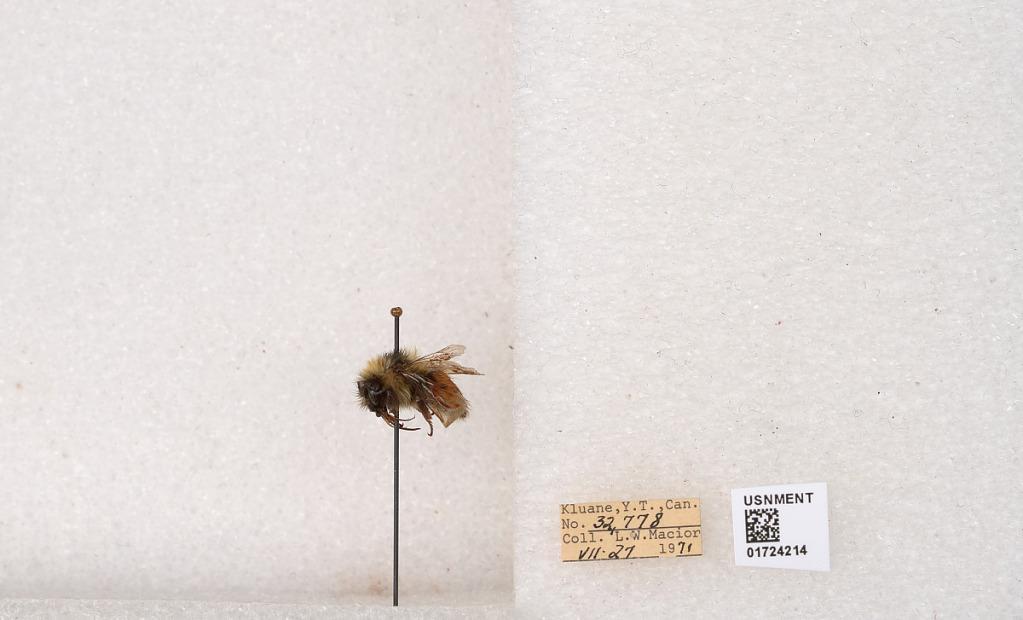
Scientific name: Bombus (Pyrobombus) sylvicola Kirby
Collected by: L. Macior
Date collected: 1971-7-27
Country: Canada
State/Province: Yukon Territory
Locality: Kluane National Park and Reserve
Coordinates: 60.7493, -139.504